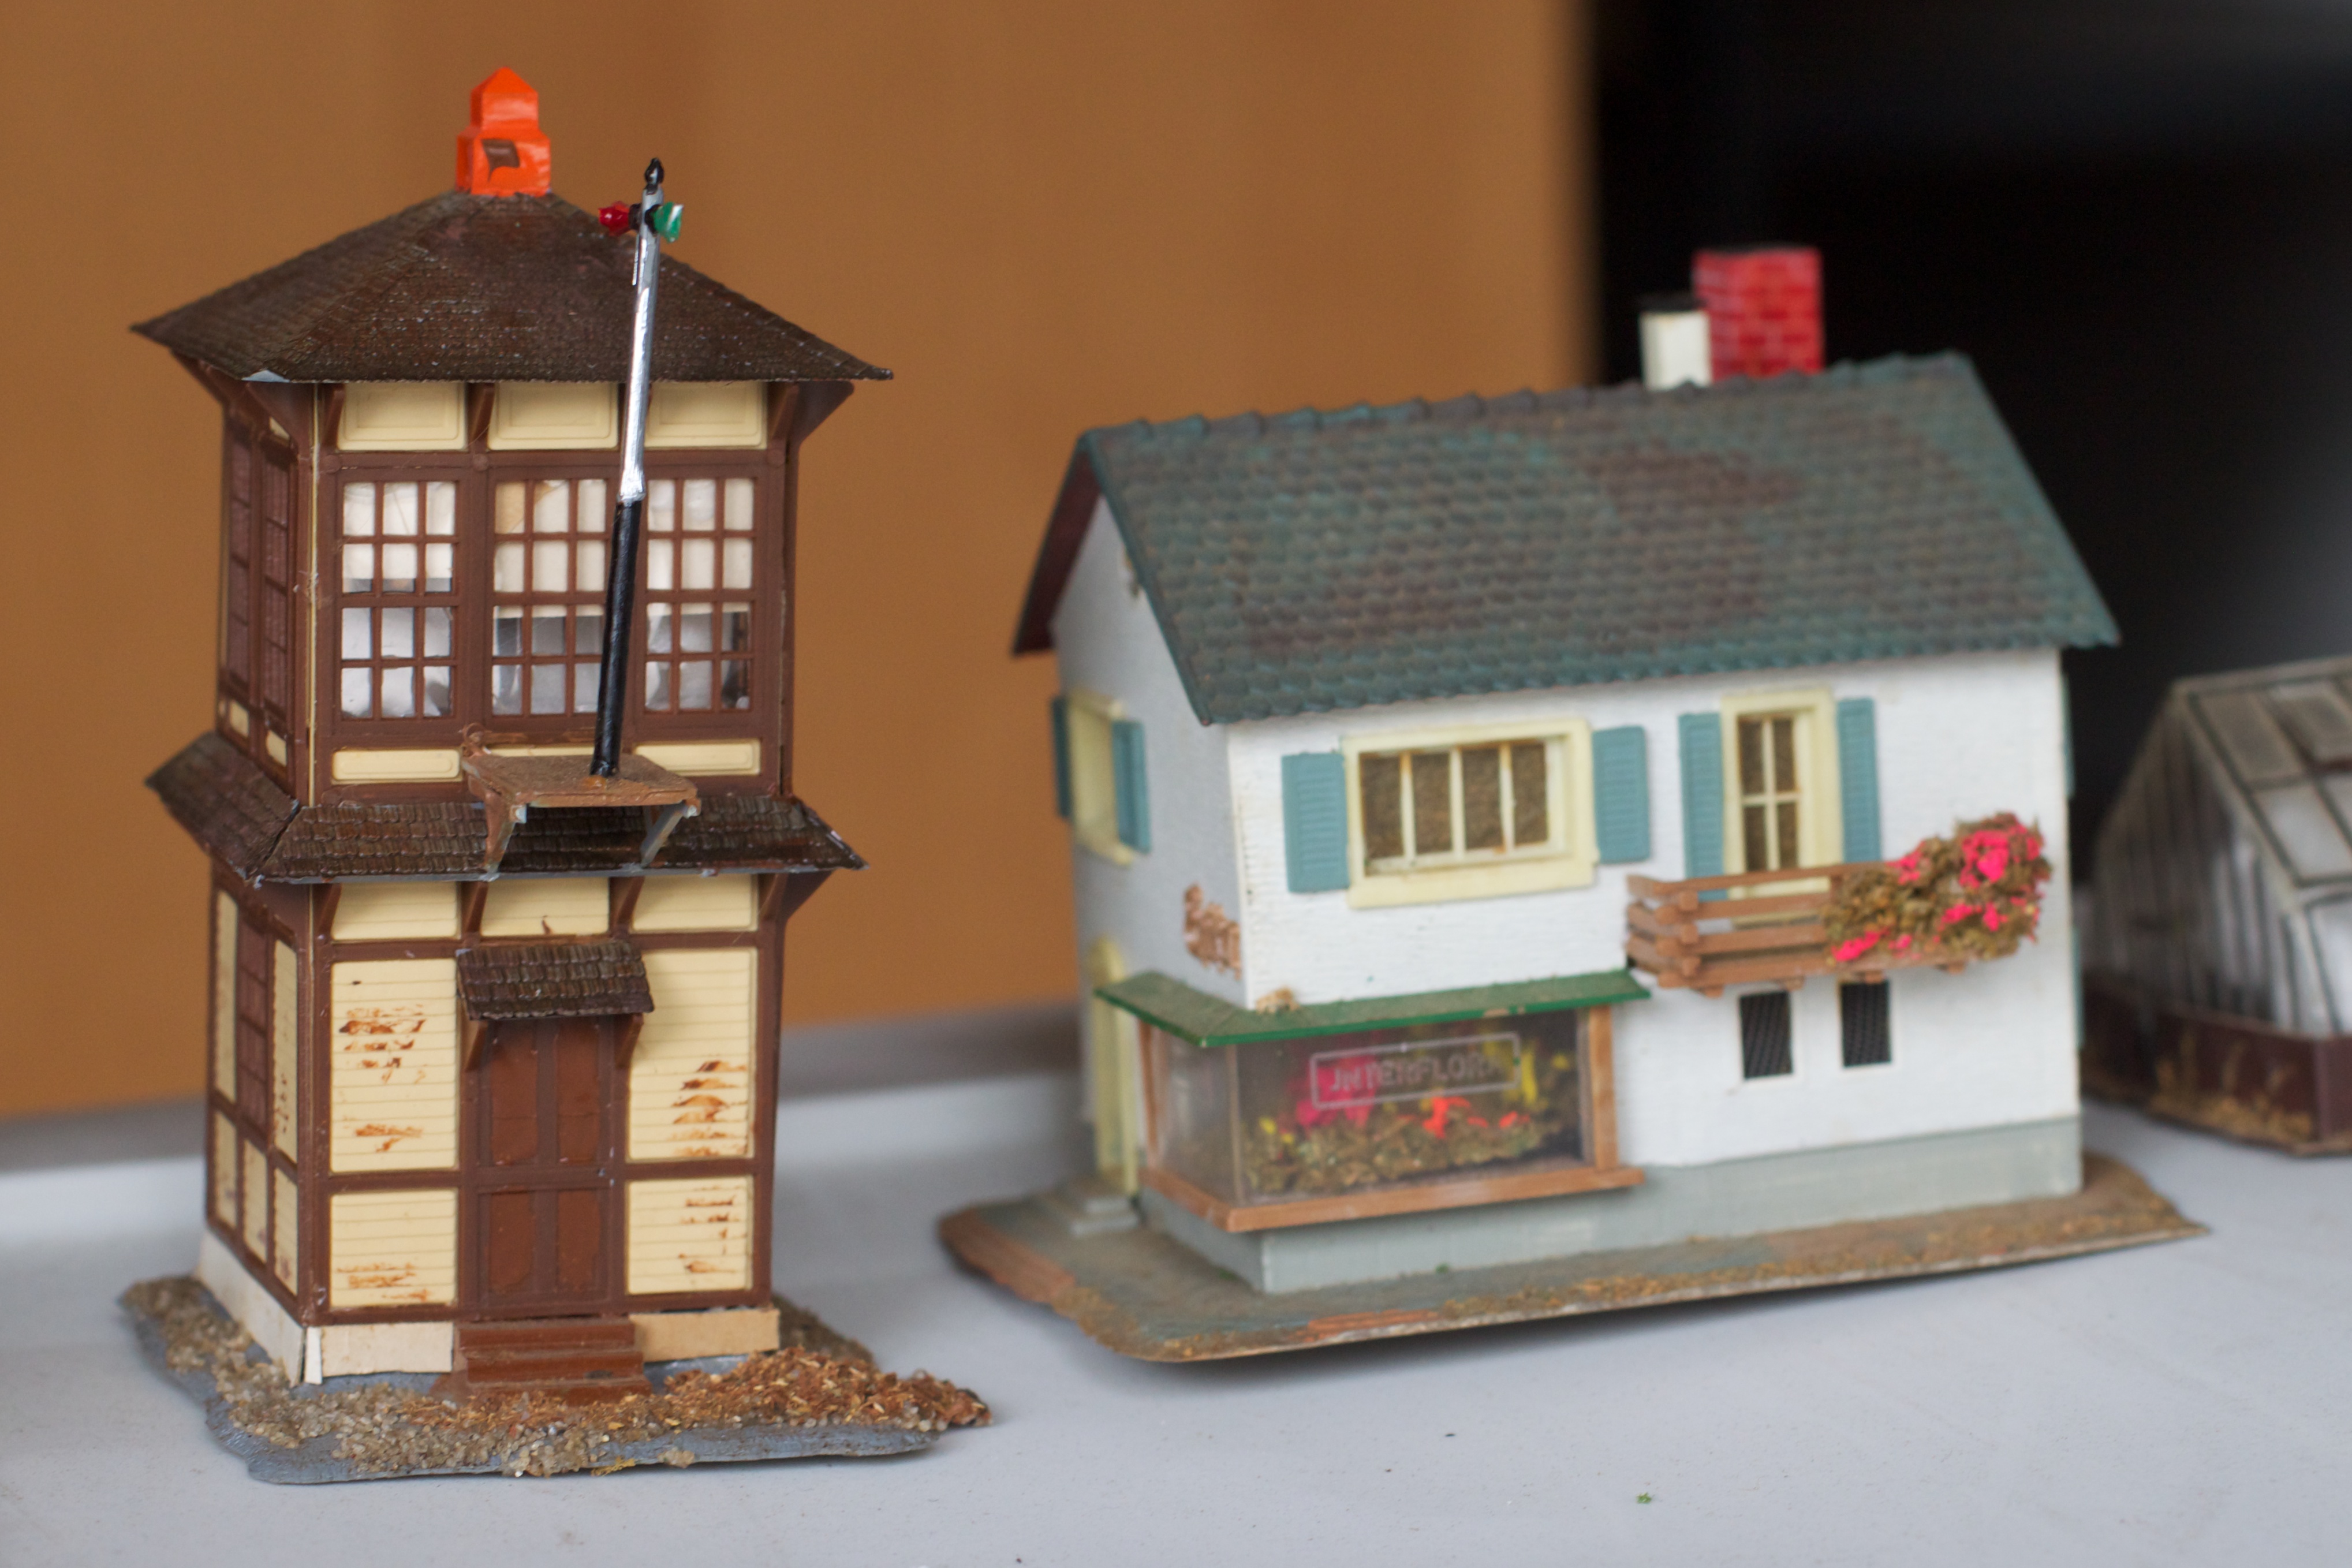
wood, toy, miniature, odyssey, dollhouse